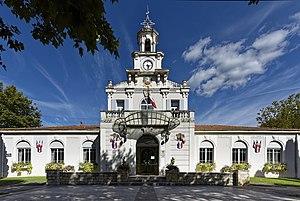
Hôtel de Ville
Saint-Martin-de-Crau est une commune française située dans le département des Bouches-du-Rhône, en région Provence-Alpes-Côte d'Azur. Ses habitants sont les Saint-Martinois ou les Cravens.